Marshall McLuhan

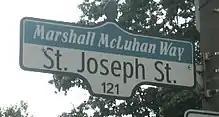
A portion of Toronto's St. Joseph Street is co-named Marshall McLuhan Way.

After the publication of "Understanding Media", McLuhan received an astonishing amount of publicity, making him perhaps the most-publicized 20th-century English teacher and arguably the most controversial. This publicity began with the work of two California advertising executives, Howard Gossage and Gerald Feigen, who used personal funds to fund their practice of "genius scouting". Much enamoured of McLuhan's work, Feigen and Gossage arranged for McLuhan to meet with editors of several major New York magazines in May 1965 at the Lombardy Hotel in New York. Philip Marchand reports that, as a direct consequence of these meetings, McLuhan was offered the use of an office in the headquarters of both "Time" and "Newsweek" anytime he wanted it.